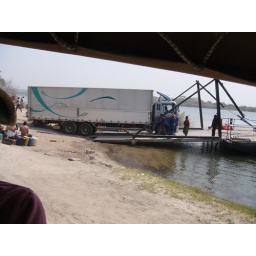
The truck was stuck in the sand